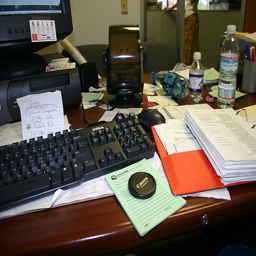
Messy desk area with paperwork and electronic keyboard.
This desk has a computer paper, water bottles, and a rolodex on it.
A computer keyboard sitting on top of a desk.
A cluttered desk has a keyboard, an orange folder and two water bottles.
a desk with a keyboard a monitor and a mouse